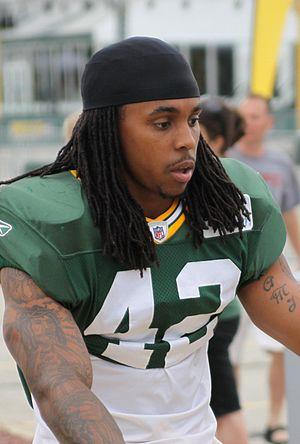
Morgan Mark Burnett est un joueur professionnel de football américain de nationalité américaine.